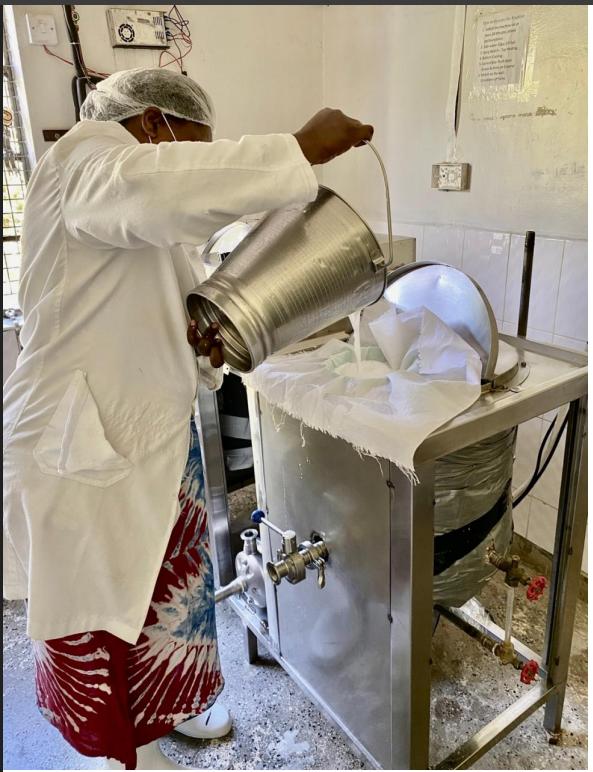
Mwanamke mmoja, aliyevaa kanzu nyeupe na kujifunga kilemba kiunoni, na pia amevaa viatu vyeupe vya mvua. Ameshika mkononi mwake, ndoo ya chuma iliyokuwa na maziwa. Mwanamke huyu anayachunga maziwa haya, akitumia kitambaa maalum kuelekea ndani ya mashine maalum.